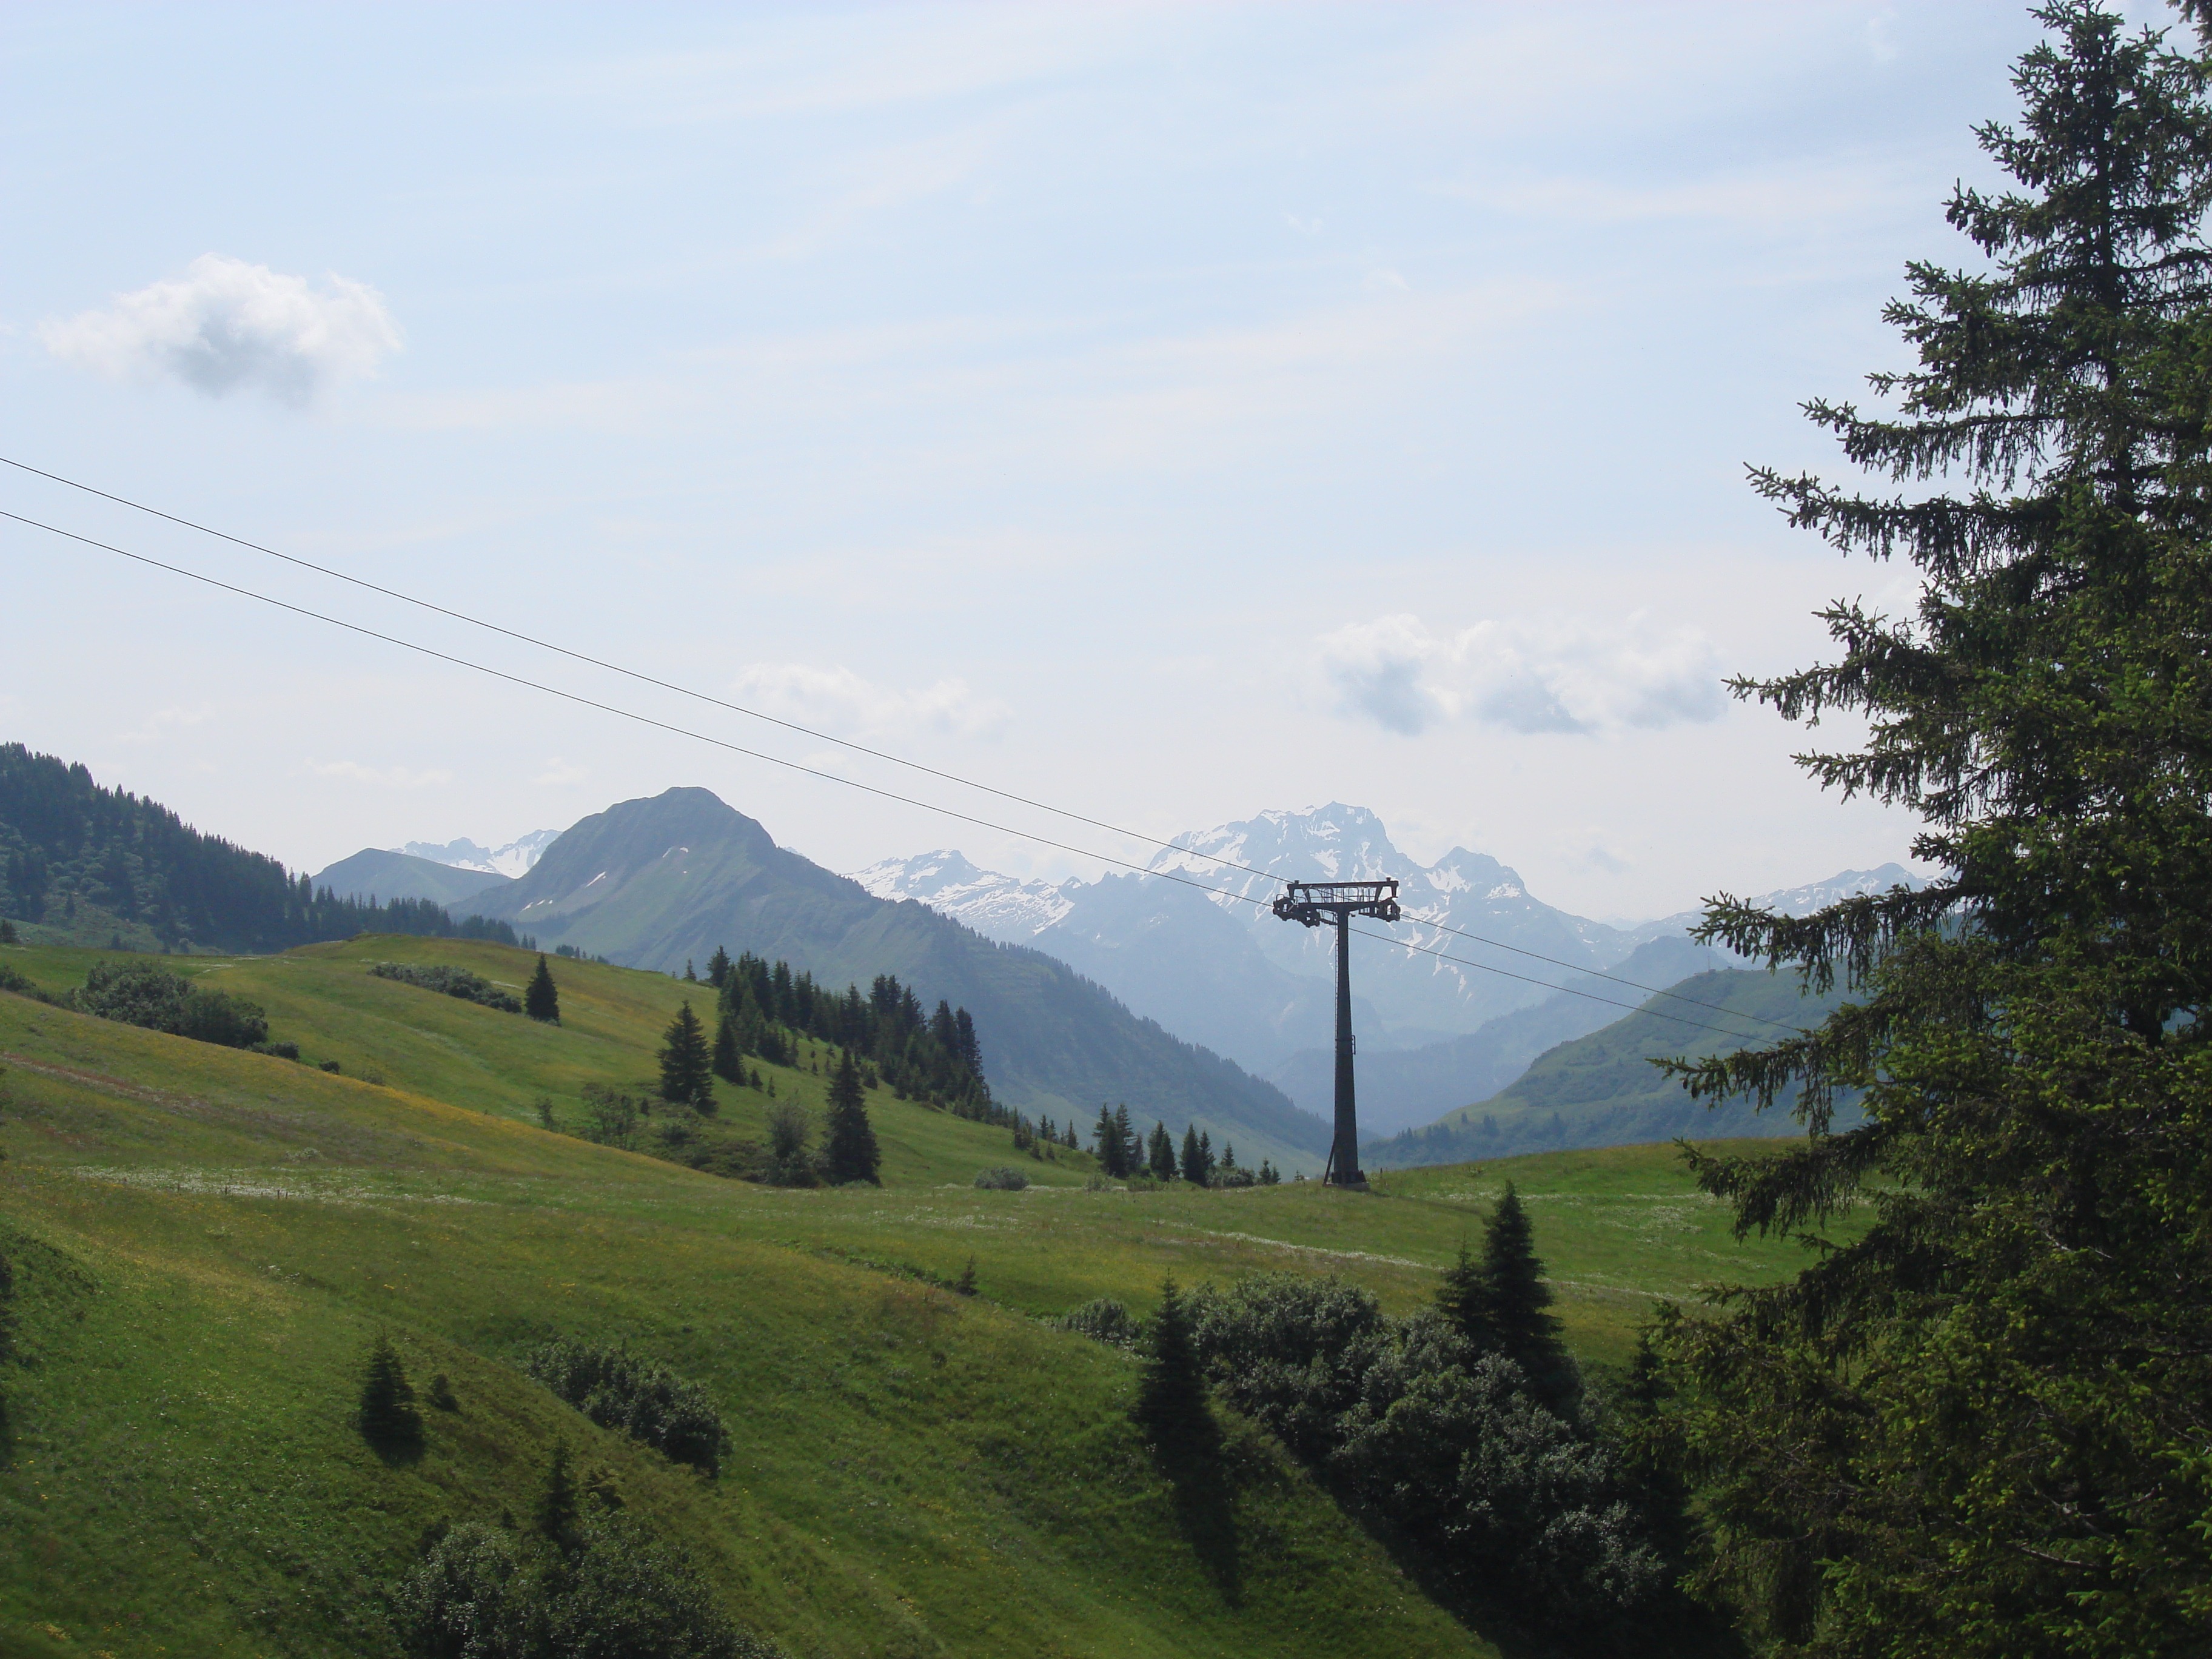
landscape, tree, nature, mountain, cloud, meadow, hill, valley, mountain range, reservoir, ridge, mountains, alps, outlook, distant, rural area, landform, mountain meadows, hochalm, geographical feature, atmospheric phenomenon, mountainous landforms, allgau